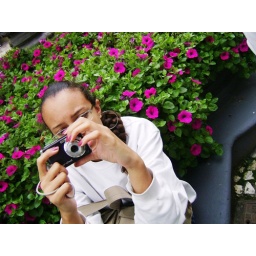
&lt;i&gt;&amp;quot;We're just trying to find some color in this black and white world.&amp;quot;&lt;/i&gt; (color, the maine)